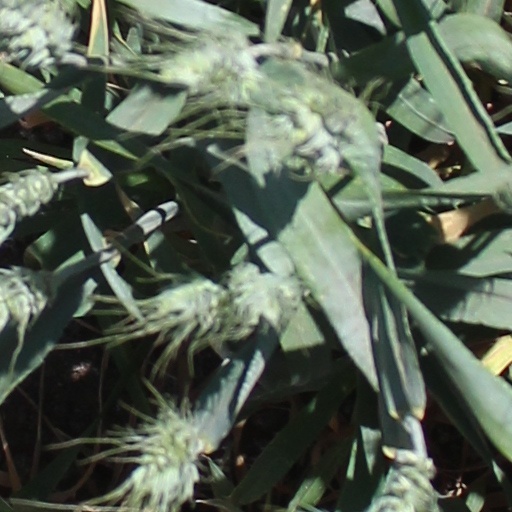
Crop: wheat